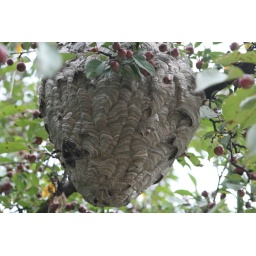
This is, I believe, a paper wasp nest, constructed in the crab apple tree in our front yard.